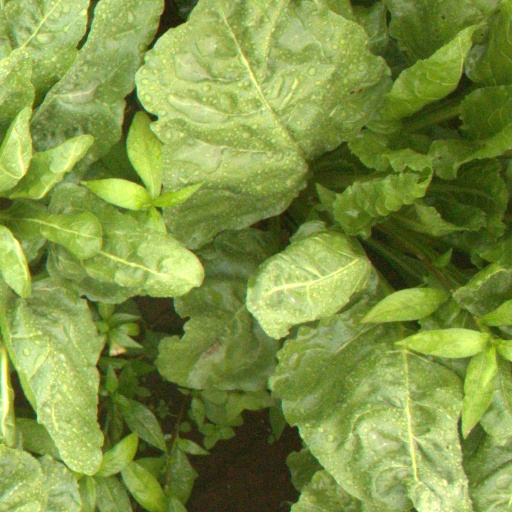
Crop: sugar beet